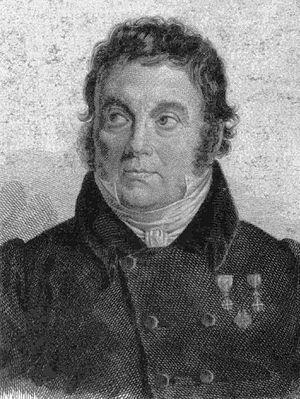
Antonio Cocconcelli est un ingénieur et un enseignant italien.